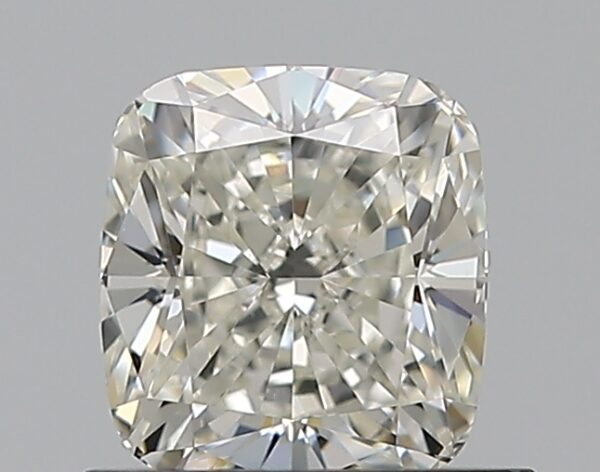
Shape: cushion
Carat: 0.8
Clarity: VS2
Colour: J
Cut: EX
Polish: EX
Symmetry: EX
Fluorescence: N
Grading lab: GIA
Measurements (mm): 5.44 x 4.98 x 3.46